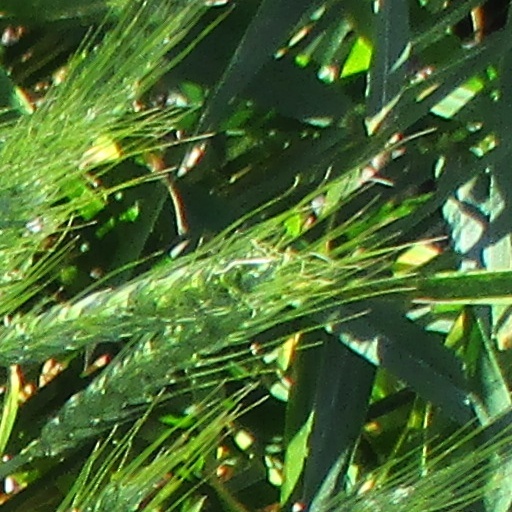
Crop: wheat